Uvdal

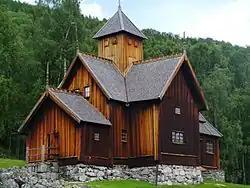
Uvdal Stave Church

Uvdal is a village and former municipality in Buskerud county, Norway. It is situated in the traditional region of Numedal and is the location of the Uvdal Stave Church.